Nicolas de Préville

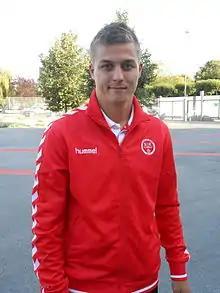
De Préville in 2015

Nicolas de Roussel de Préville (born 8 January 1991) is a French professional footballer who plays as a striker for club Troyes.